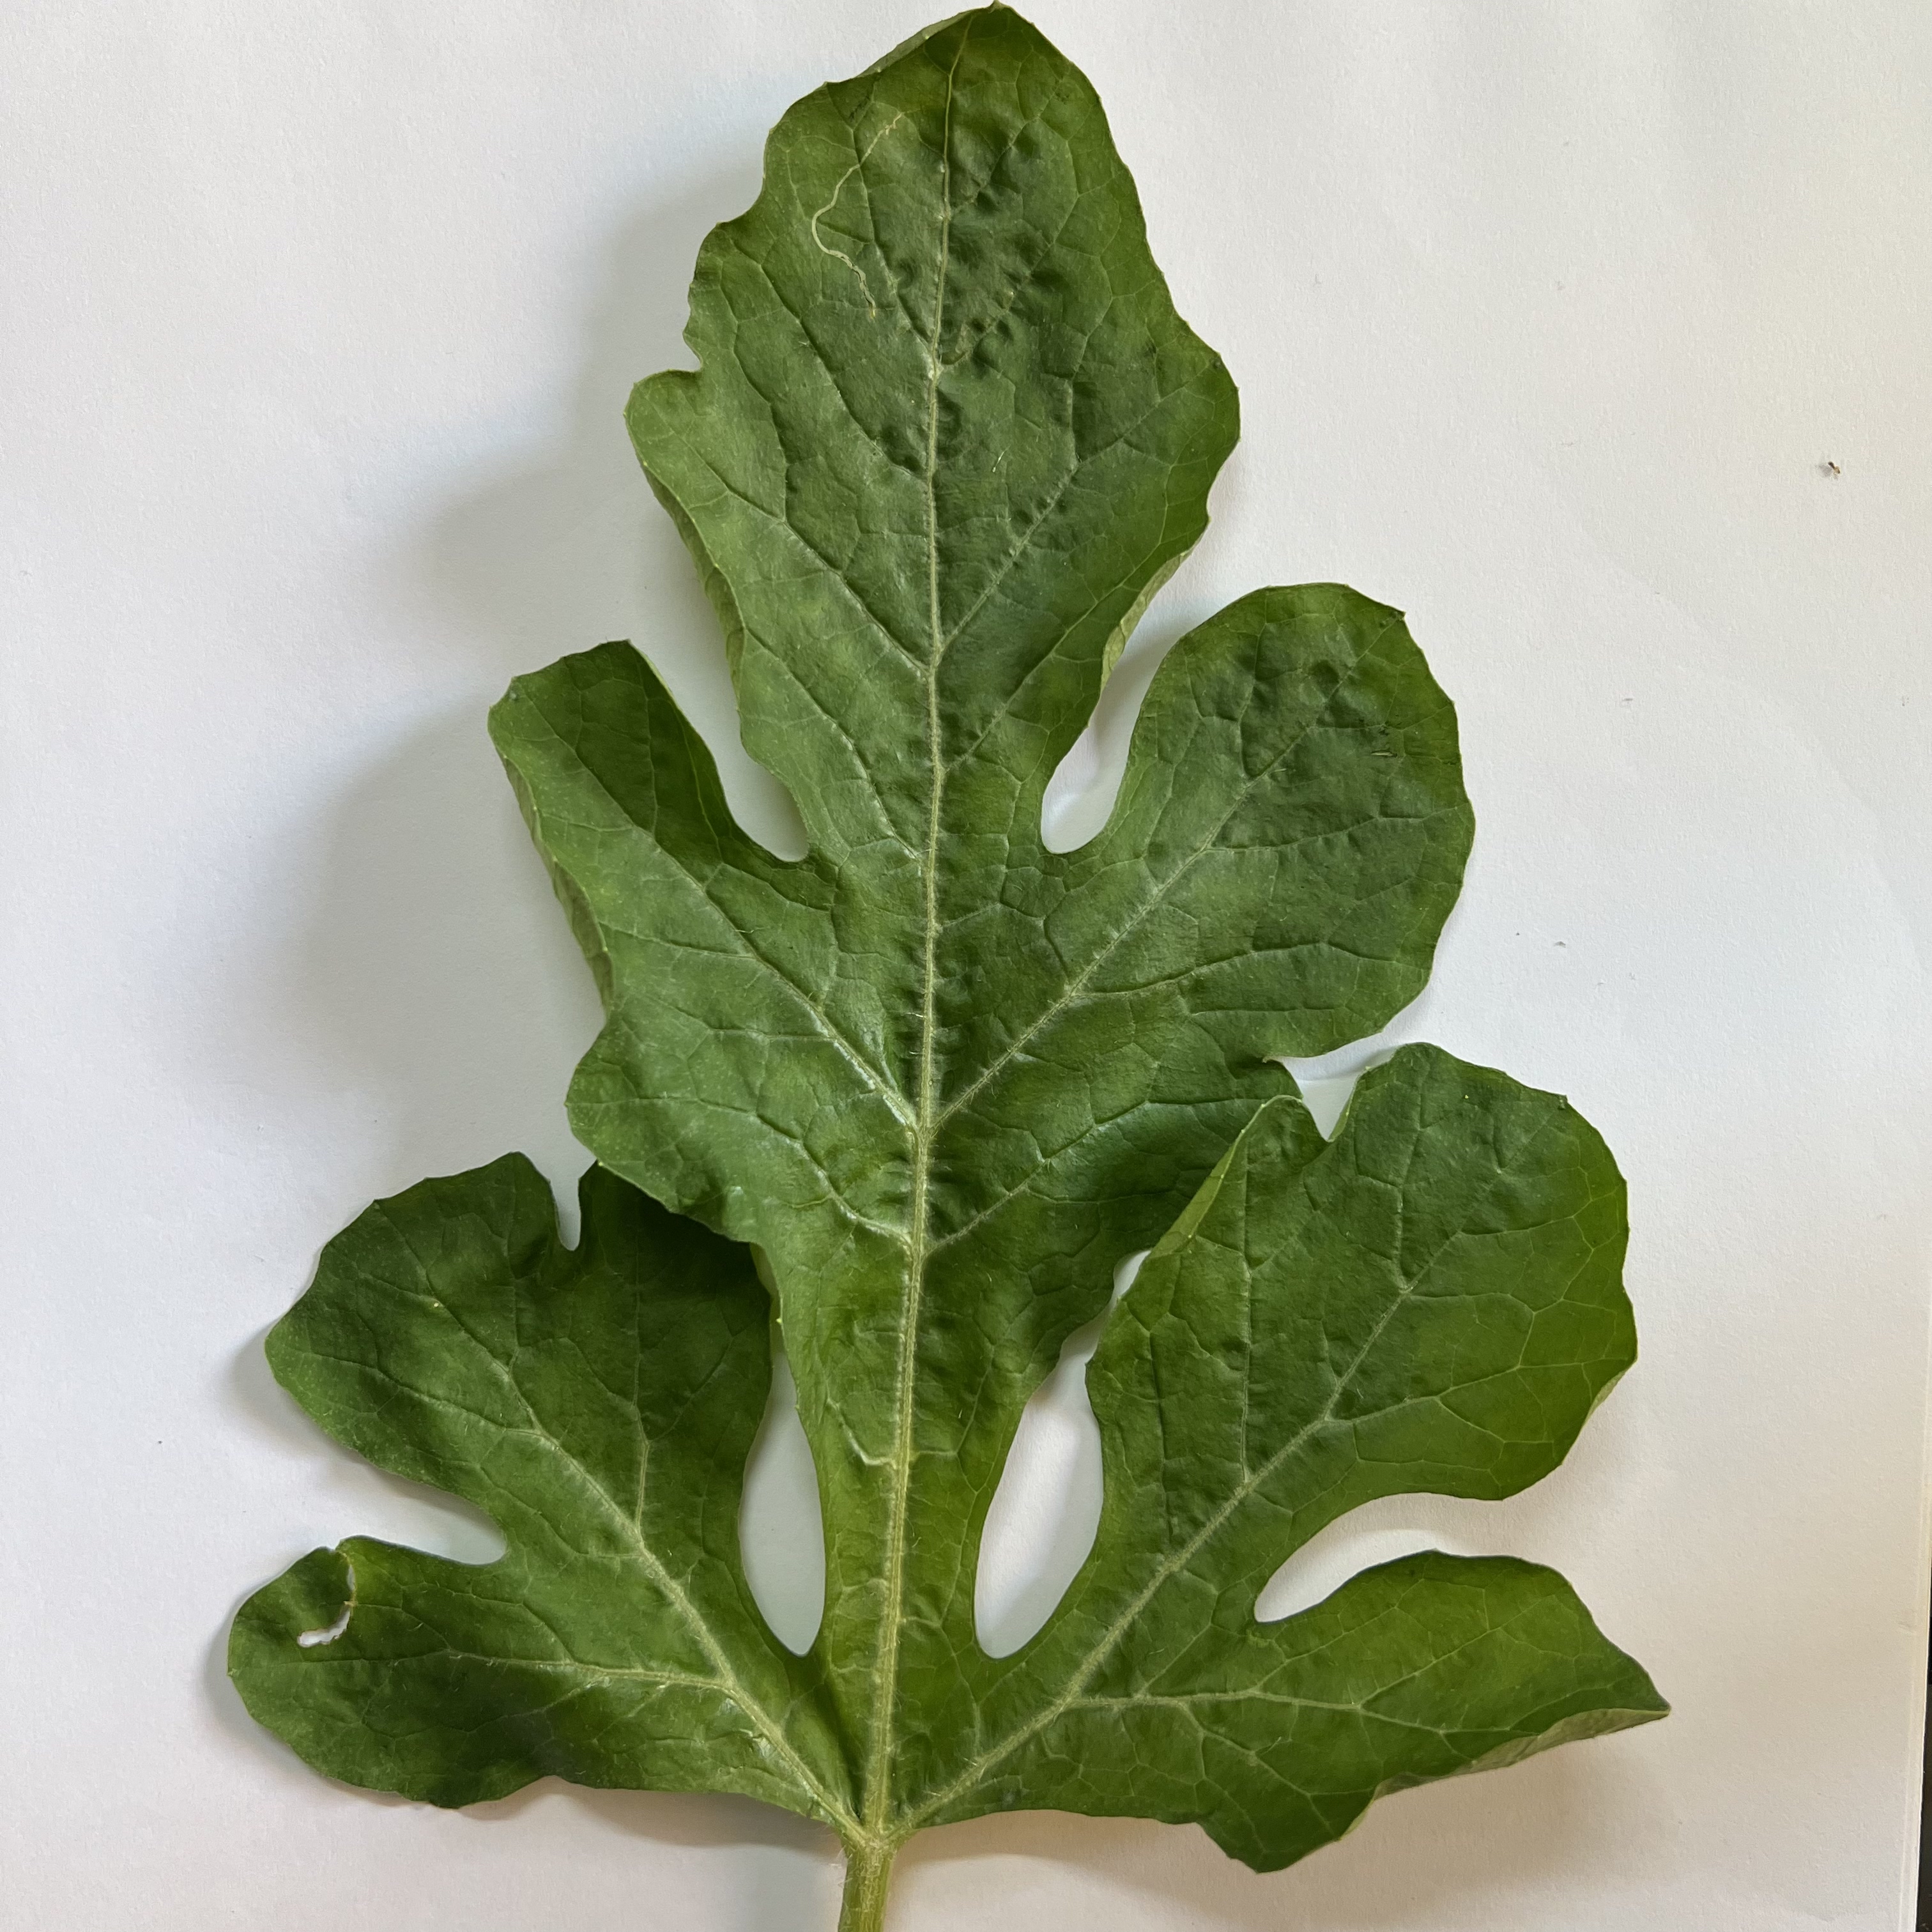
Label: Healthy